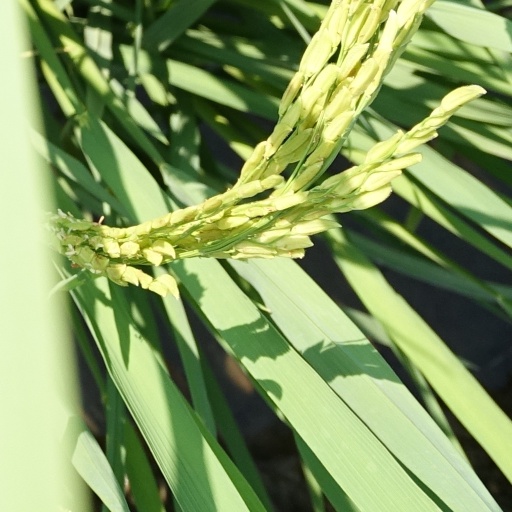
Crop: rice